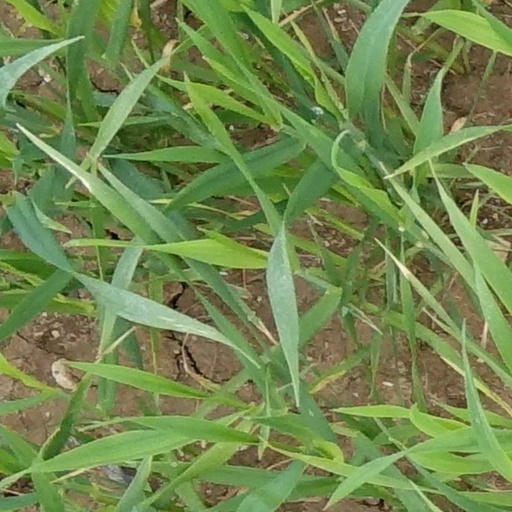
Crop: wheat